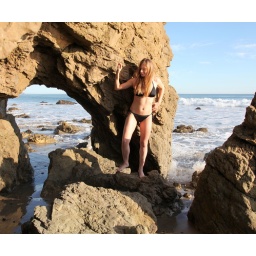
Photoshoot of a pretty model with long blonde hair and blue eyes in a black bikini.